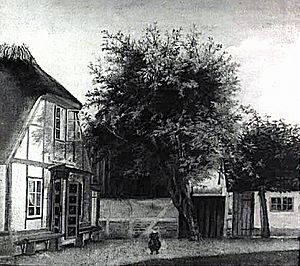
Falkonergården (Frederiksberg)
Falkonergården i 1850.
Falkonergården var det kongelige danske for opstalning af rovfugle til falkejagt. Den blev etableret på Frederiksberg uden for København i 1670 af Christian 5.. Den lukkede i 1810, og bygningerne er siden blev revet ned med undtagelse af en enkelt længe, der stadig findes ved Falkoner Allé. Falkonergården indgår i Frederiksberg Kommunes byvåben, idet der indgår tre falke.